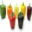
Label: sweet_pepper